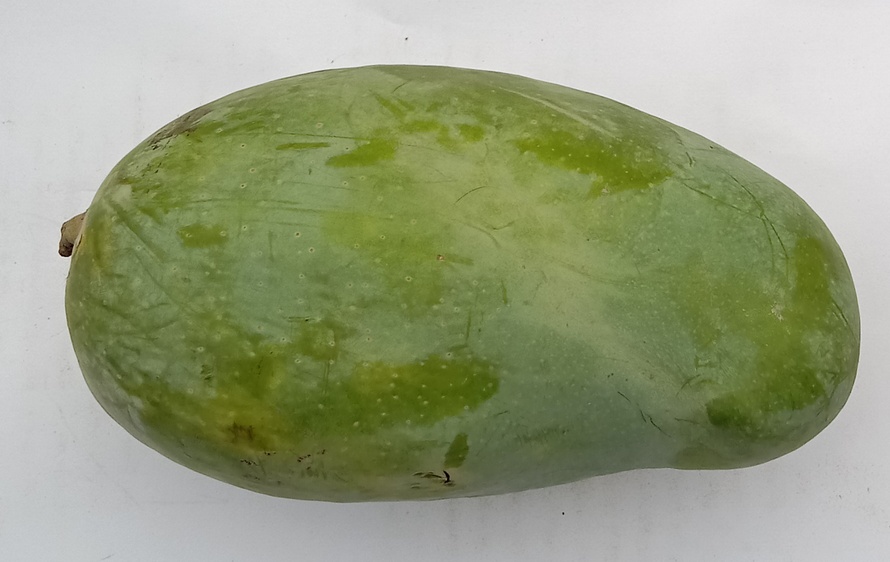
Mango variety: Sindhri